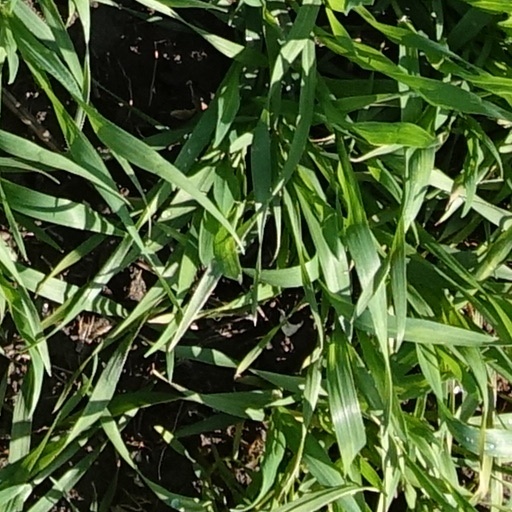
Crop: wheat